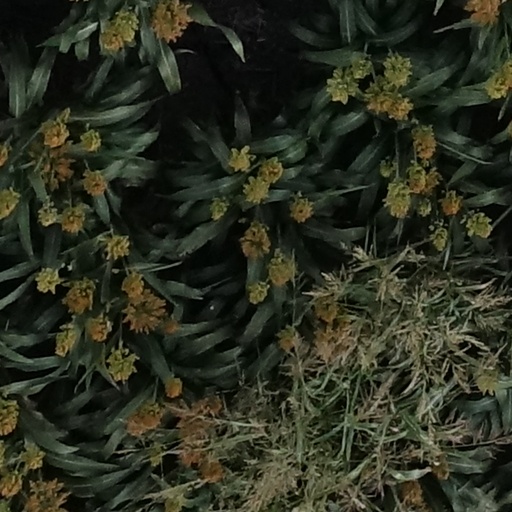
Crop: sorghum